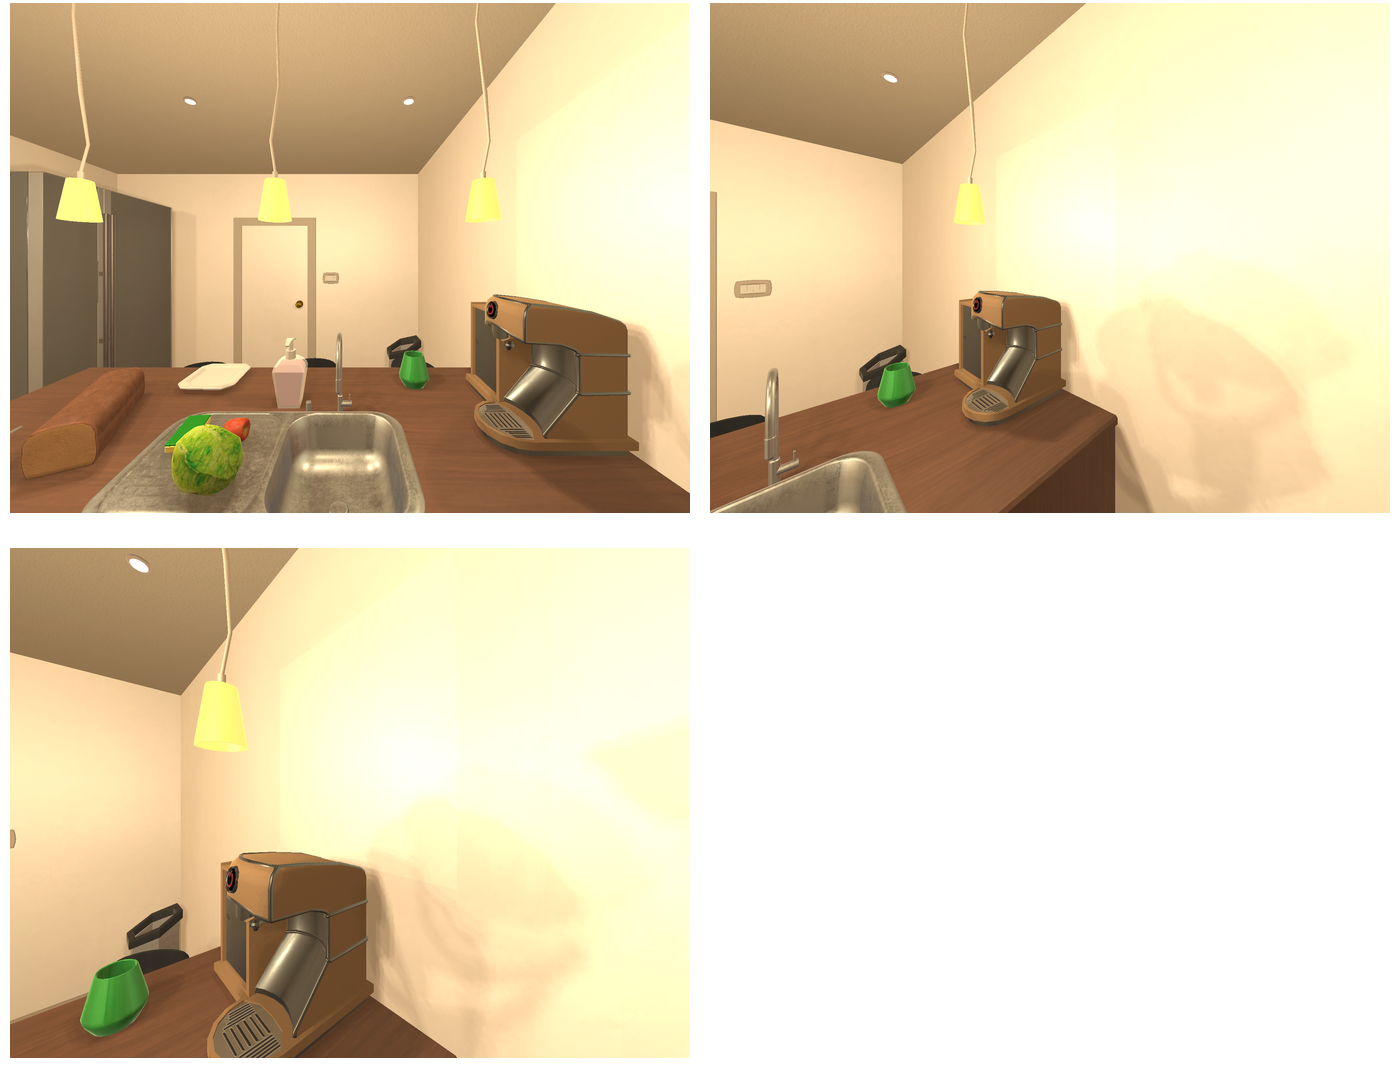Task instruction: Turn on the coffee machine.
Answer: {"task_instruction": "Turn on the coffee machine.", "nodes": ["coffee machine button / coffee machine switch", "coffee machine"], "edges": [{"functional_relationship": "activate", "object1": "coffee machine button / coffee machine switch", "object2": "coffee machine", "spatial_relations": ["higher_than", "close"], "is_touching": true}], "action_type": "press", "function_type": "device_control"}